Thomas White (Australian politician)

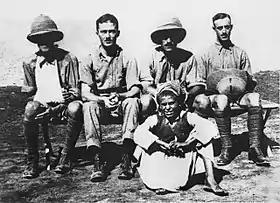
Informal group photo

In April 1915, White was appointed a captain in the Australian Imperial Force and adjutant of the Mesopotamian Half Flight, the first AFC unit to see active service. Based initially in Basra on the Shatt-el-Arab waterway and operating primitive Maurice Farman biplanes, the Half Flight assisted the Indian Army during the Mesopotamian campaign, conducting reconnaissance and sabotage missions against Turkish forces. The Farmans' top speed was only , and the desert wind could reach meaning the aircraft often made no headway or were simply blown backwards.